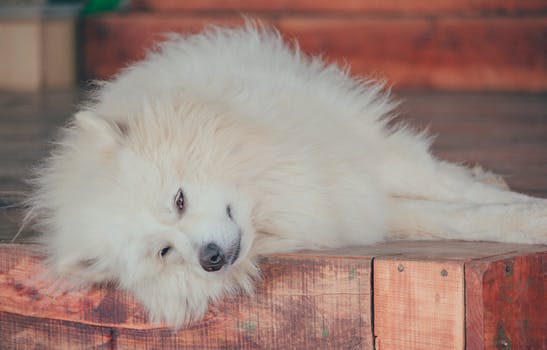
Label: No Watermark